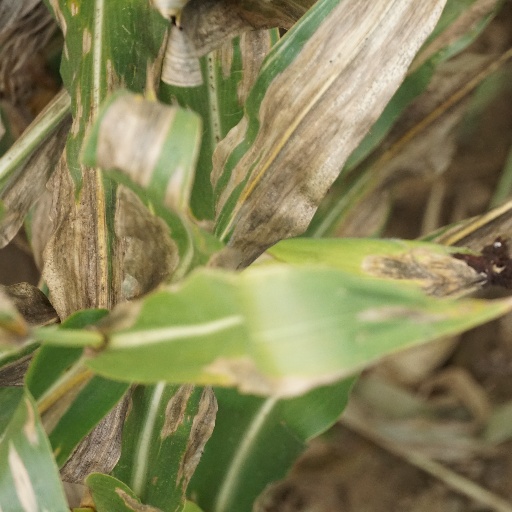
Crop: maize; corn